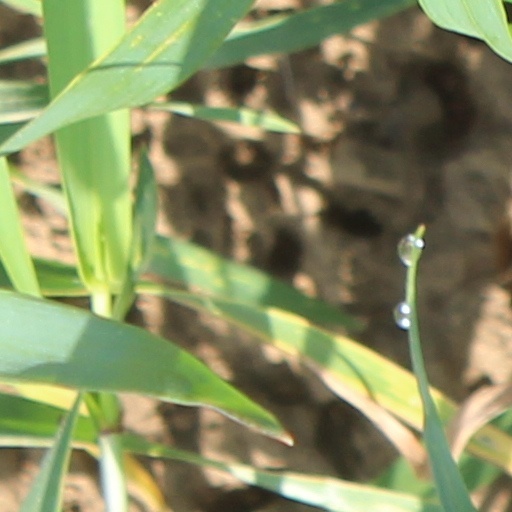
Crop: wheat